Þorbjörn (mountain)

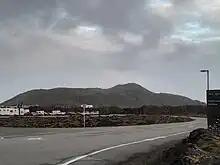
Blue Lagoon parking lot with Þorbjörn mountain (2) - Aug 2022. Landslide scars on the mountain slopes after earthquakes.

As is often the case on Reykjanes peninsula, swarms of small earthquakes and associated ground uplift, thought to be linked to magma intrusions, began in the region in 2020, and again in 2023.